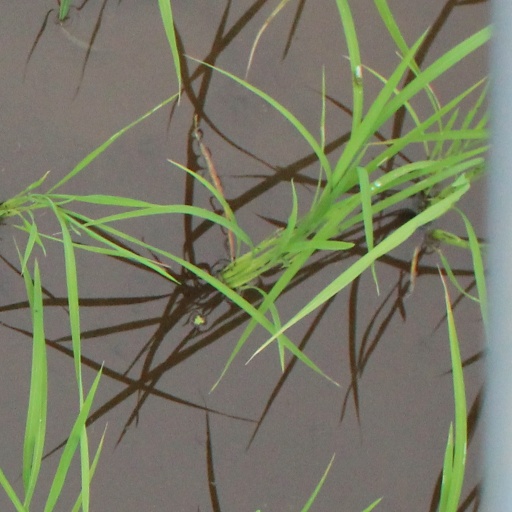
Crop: rice